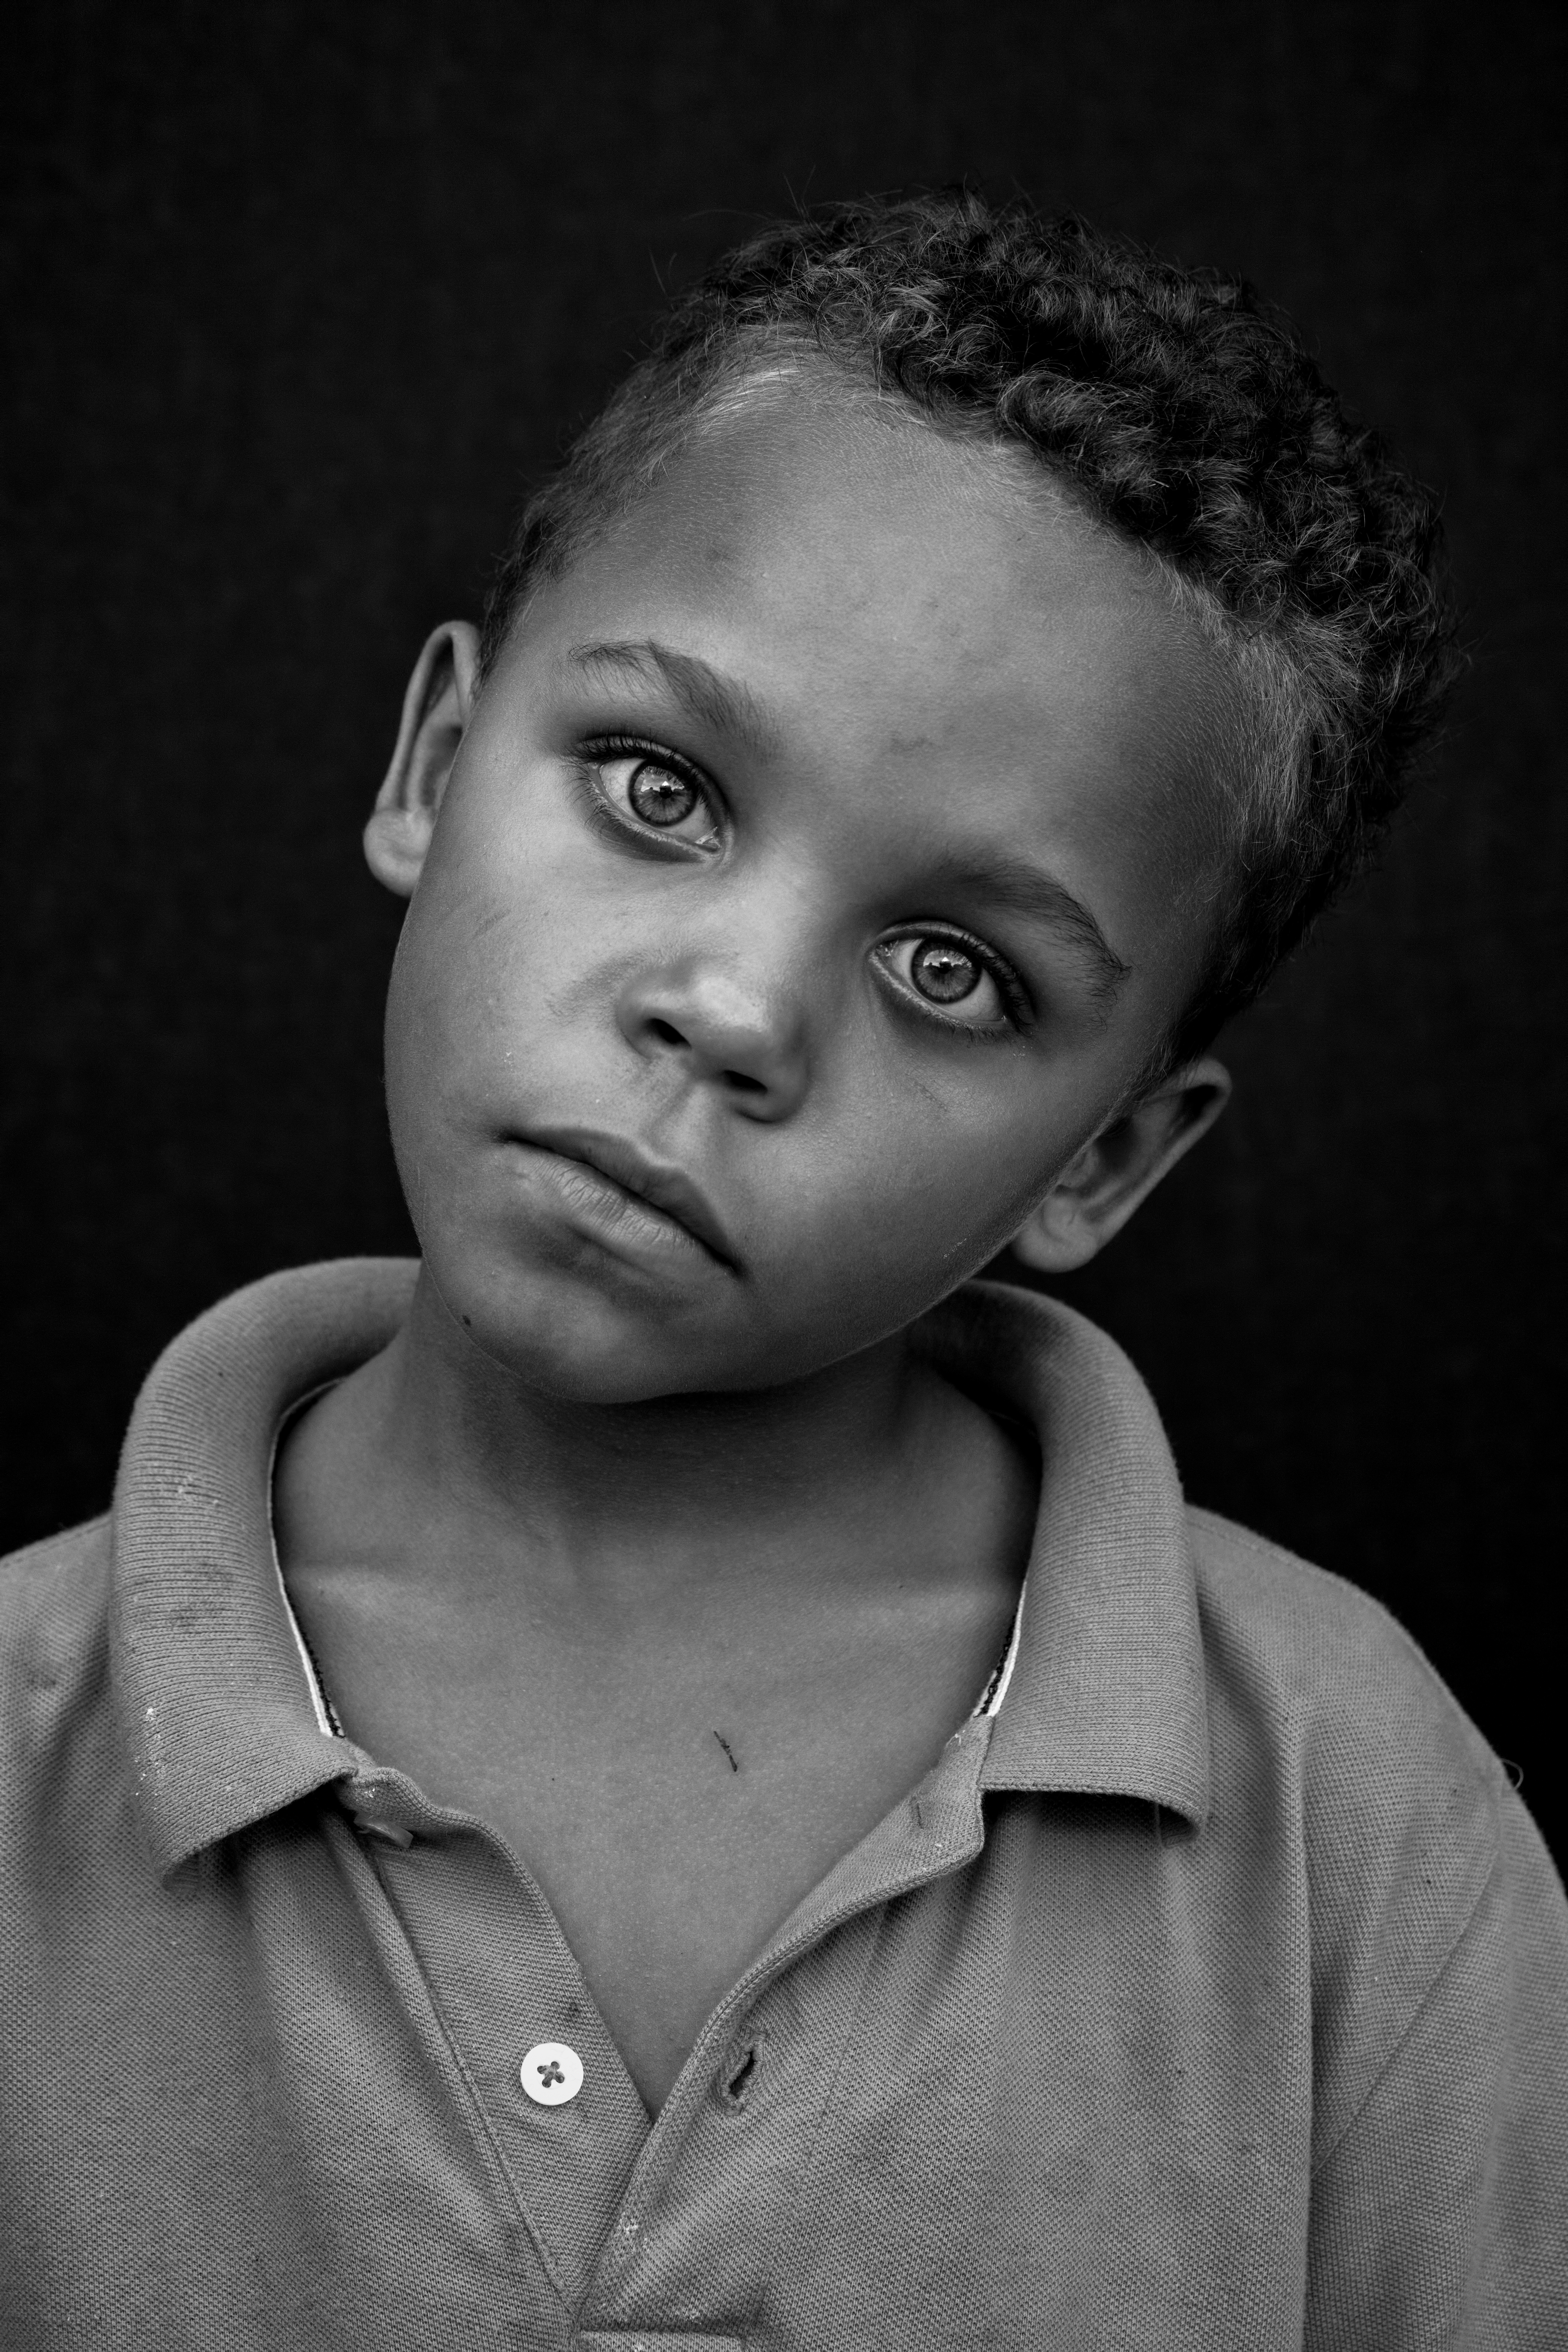
man, person, black and white, people, photography, boy, looking, male, portrait, model, child, black, monochrome, facial expression, smile, face, nose, eyes, eye, head, poverty, gaze, b w, high resolution, innocense, editors choice, monochrome photography, portrait photography